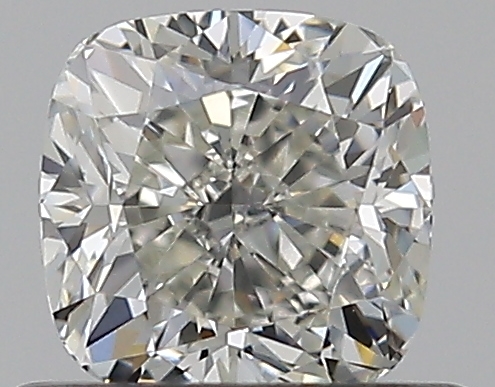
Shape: cushion
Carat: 0.6
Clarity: VS1
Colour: I
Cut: VG
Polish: EX
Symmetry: VG
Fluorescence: N
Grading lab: GIA
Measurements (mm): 4.65 x 4.63 x 3.29